130th Engineer Brigade (United States)

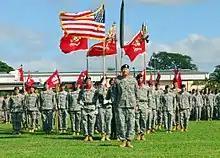
Officers of the brigade uncase its unit colors in Hawaii

The brigade had originally been slated to relocate to Fort Lewis, Washington to replace the 555th Engineer Brigade, which was scheduled to be inactivated. But with the announcement of the Grow the Army plan in early 2007, it was decided that no engineer brigades would be inactivated permanently, and the 130th Engineer Brigade would be moved to Hawaii instead. Both the 130th and 555th Engineer Brigades remained on active duty.